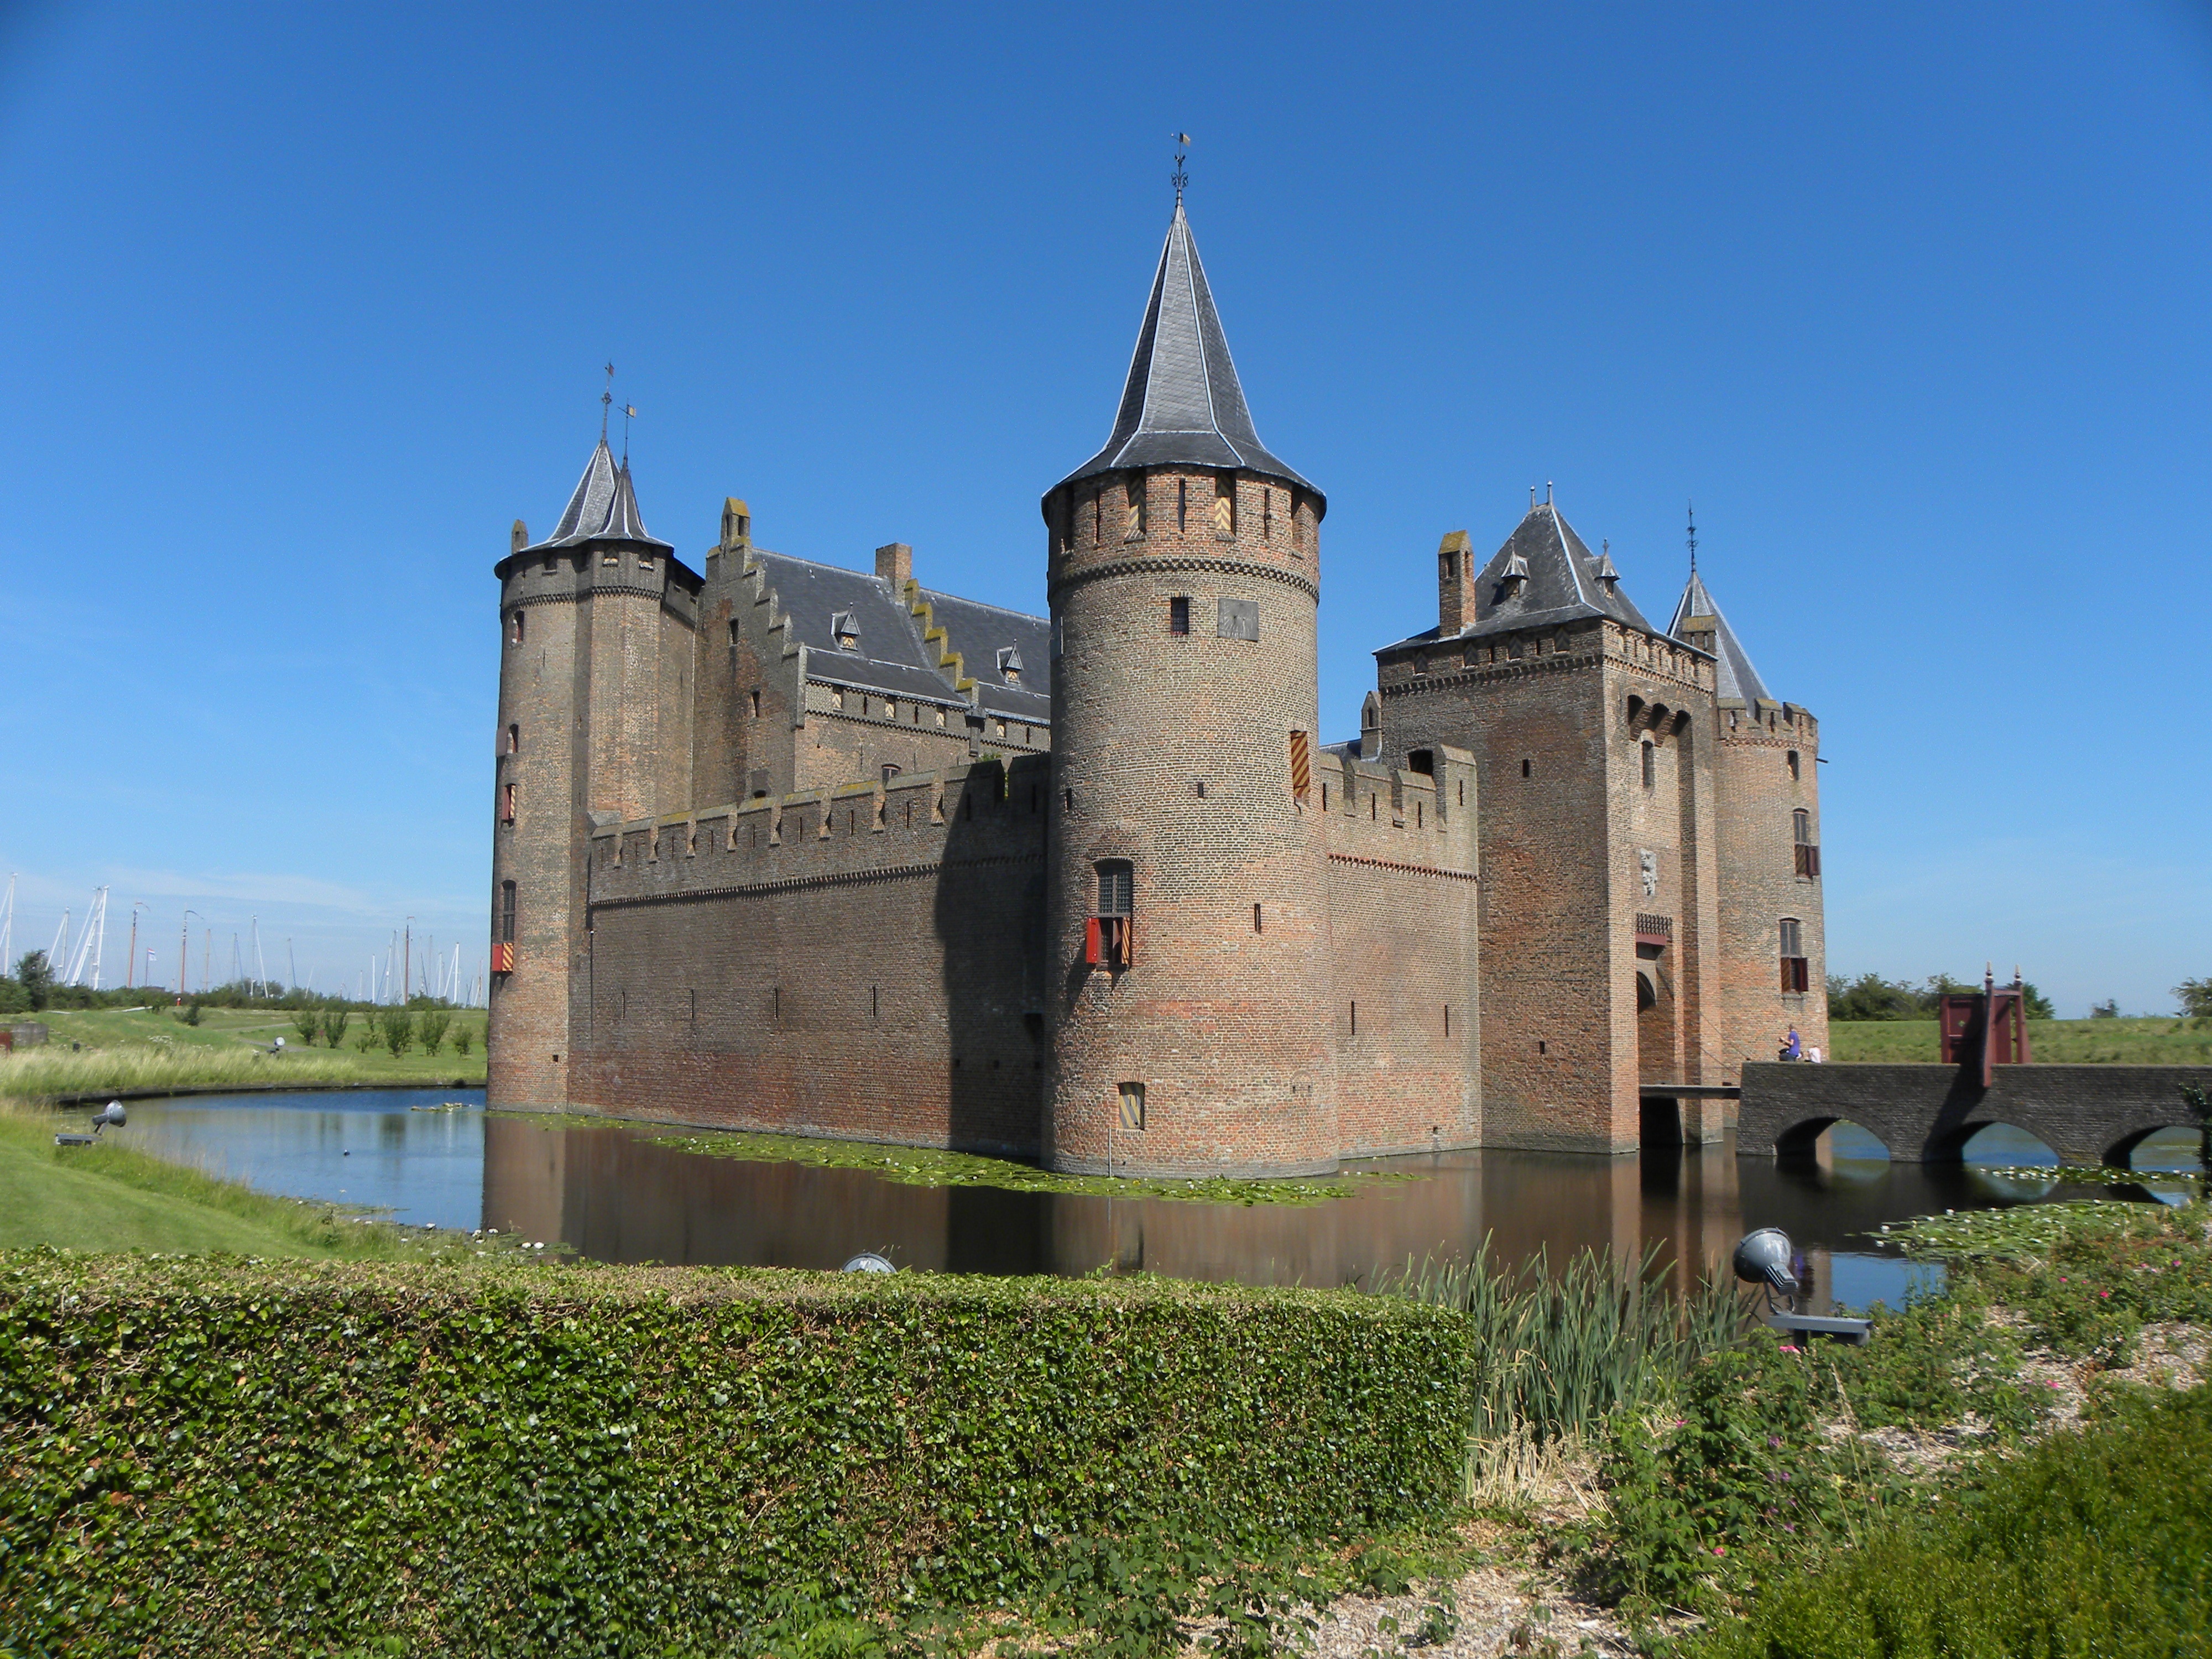
building, chateau, tower, castle, fortification, waterway, netherlands, fortress, monastery, history, lock, ditch, moat, historic site, muiderslot, muiden, water castle